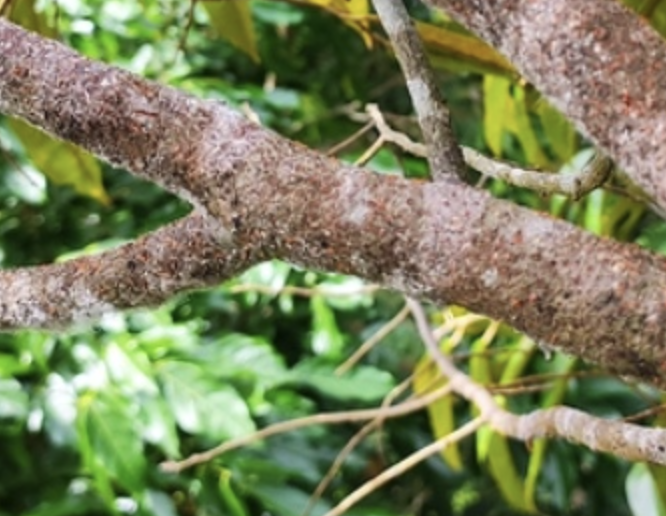
Label: pink_disease